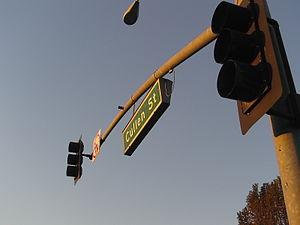
Une plaque de rue est un type de panneau de signalisation routière dont la fonction est d'indiquer le nom d'une voie.